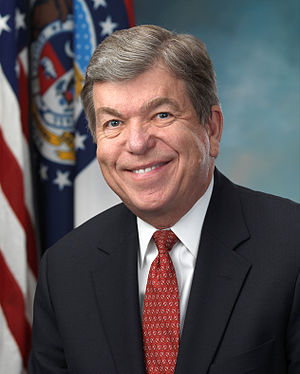
Roy Blunt
Roy Dean Blunt er en amerikansk republikansk politiker. Han er medlem af USA's senat valgt i Missouri siden 2011 Han var medlem af Repræsentanternes Hus i perioden 1997–2011.